Patsy Ramsey

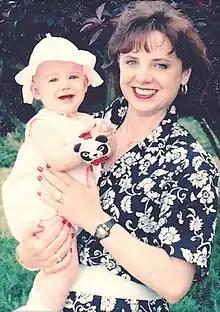
Patsy Ramsey with her daughter JonBenét

Patricia Ann Ramsey ( Paugh; December 29, 1956 – June 24, 2006) was an American beauty pageant winner who was the mother of JonBenét Ramsey, a six-year-old child beauty pageant queen who was found murdered in her family's home in Boulder, Colorado, on December 25, 1996.